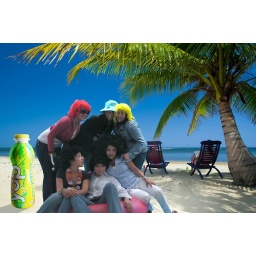
Relaxing under a palm tree on remote beach